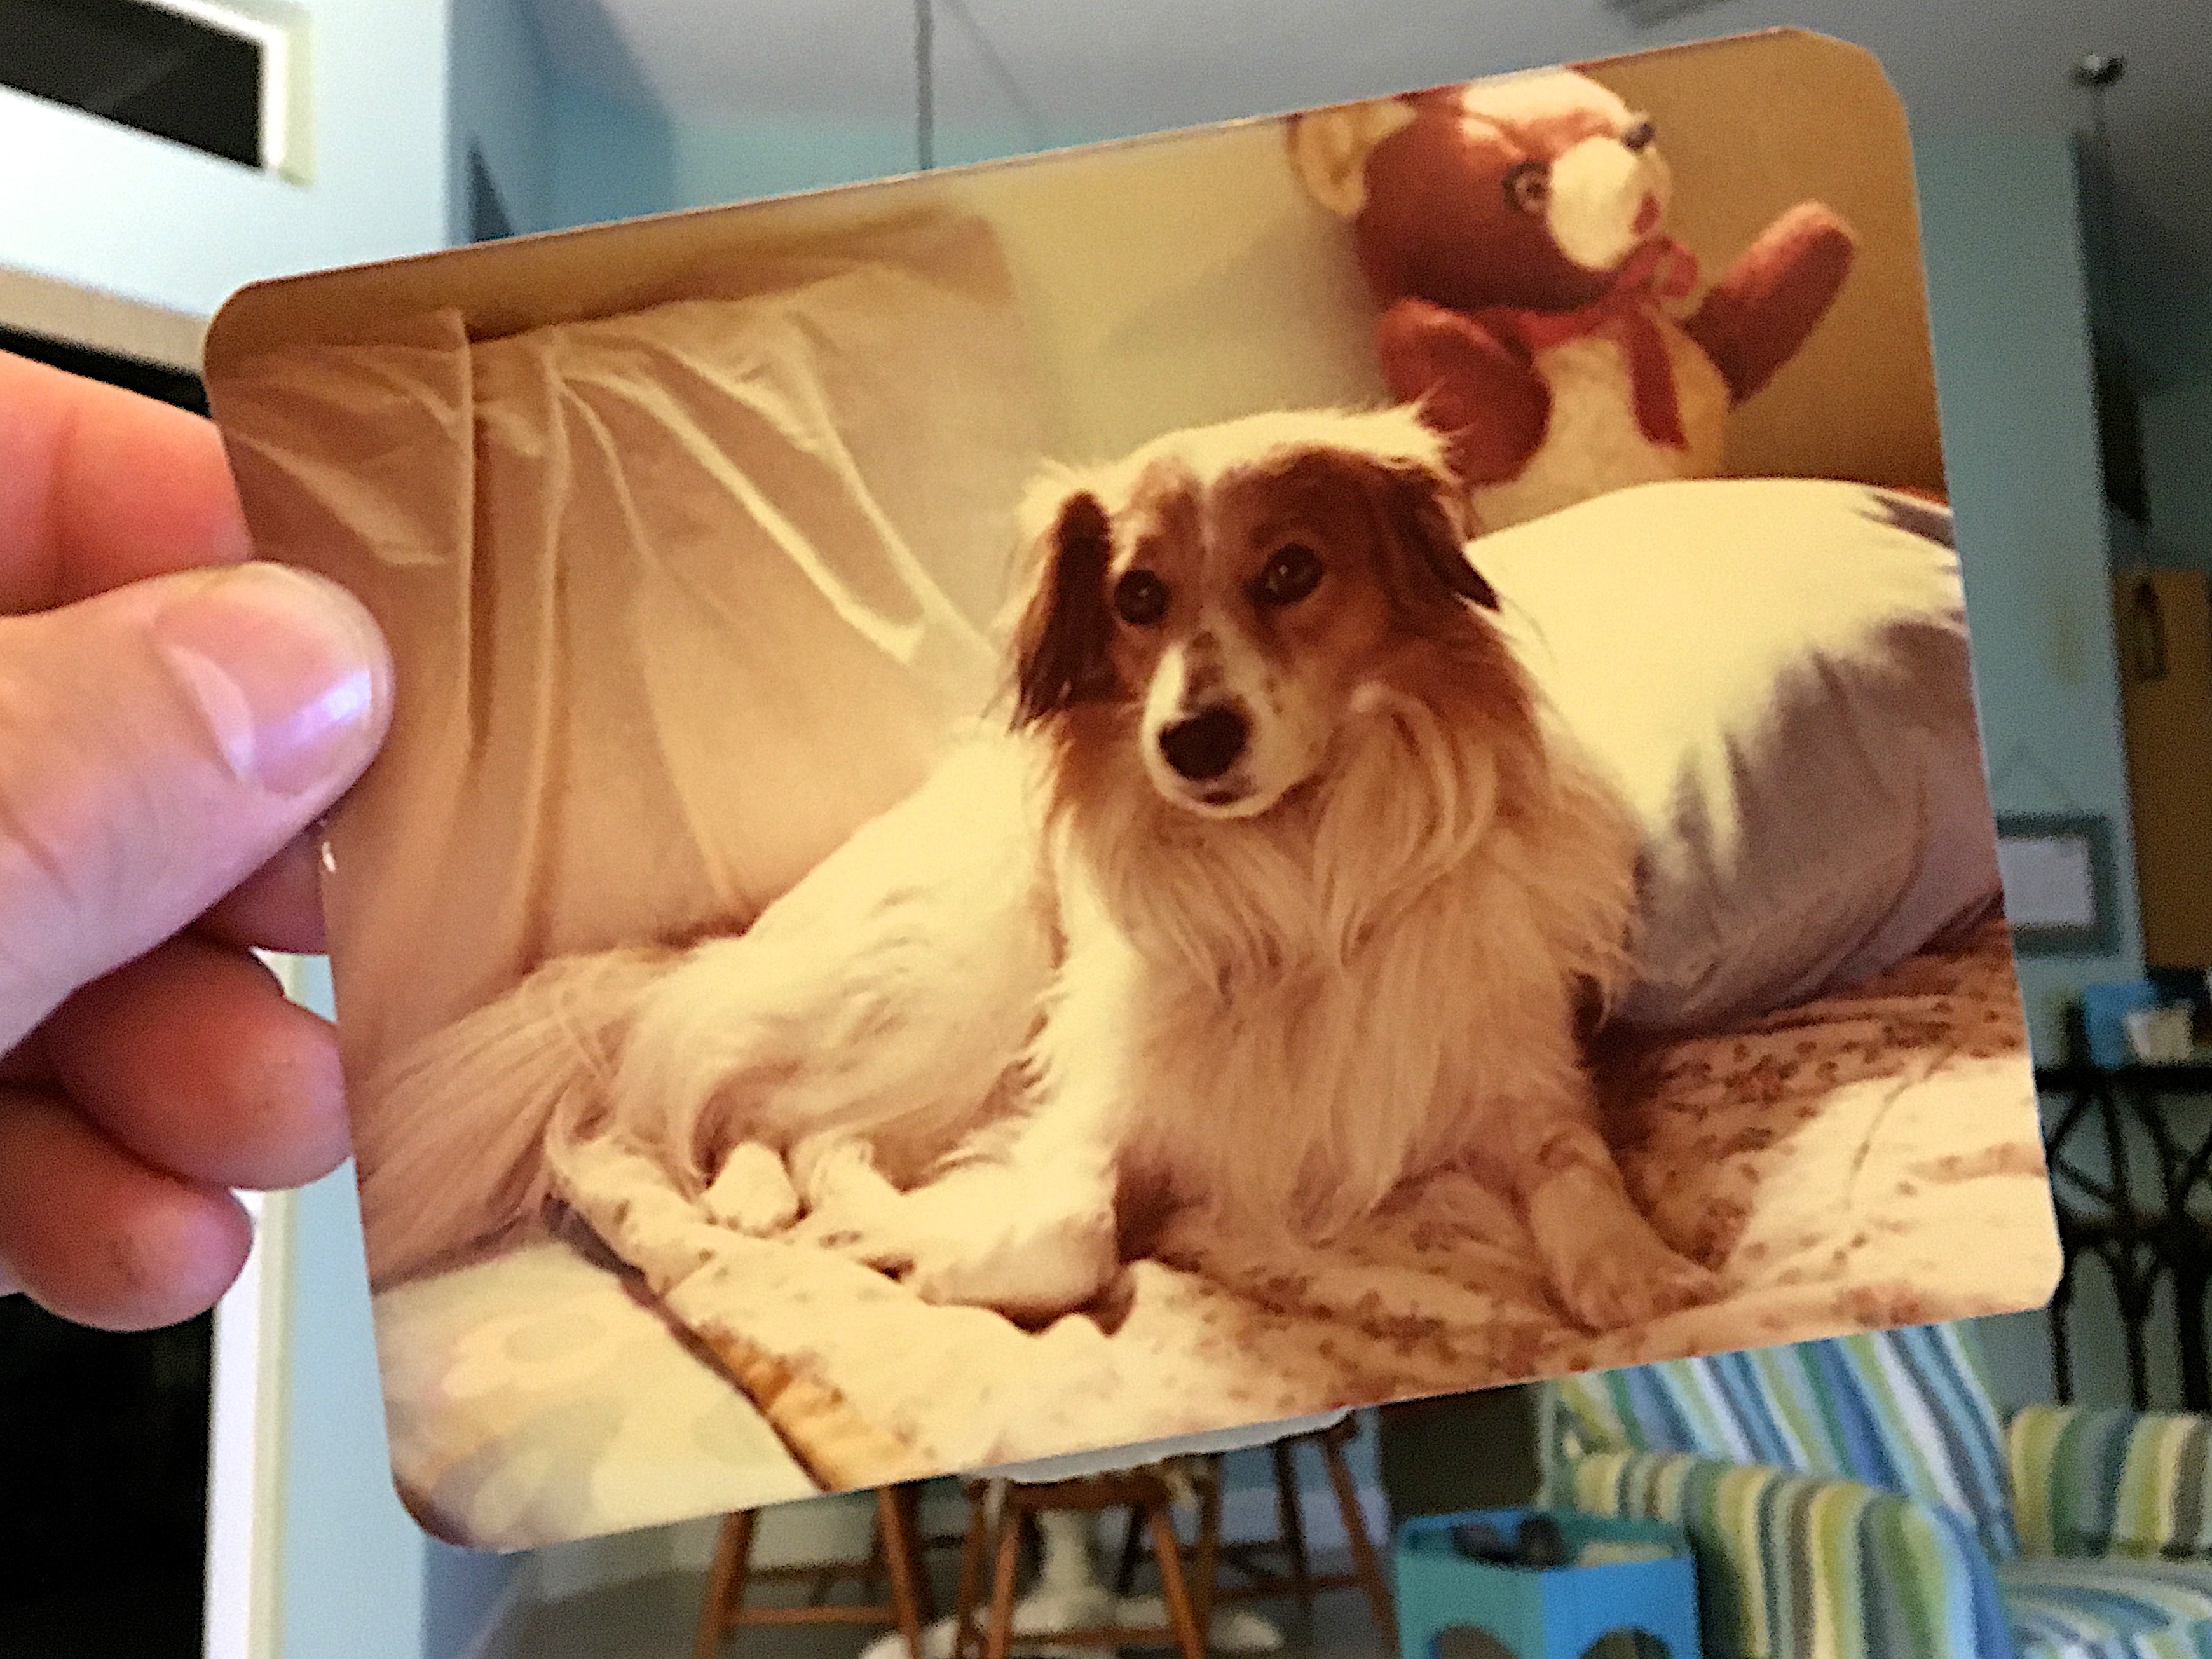
puppy, dog, mammal, vertebrate, dog like mammal, dog crossbreeds